Ismail al-Azhari

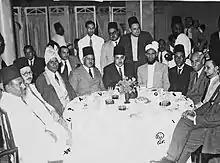
Azhari (seated first from left) with notable nationalist figures from across the Arab world, including Allal al-Fassi of Morocco (first from right) and Aziz Ali al-Misri of Egypt (second from right) in Cairo, 1946

In 1943 al-Azhari and his supporters from the congress formed the Ashiqqa (Brothers') party, the first true political party in the Sudan. His main support came from the Khatmiyya Sufi order, one of the two main Muslim groups in the country. When the more moderate nationalists formed the Umma Party in 1945, its principal support came from the chief rival of the Khatmiyya, the anti-Egyptian Mahdist sect.